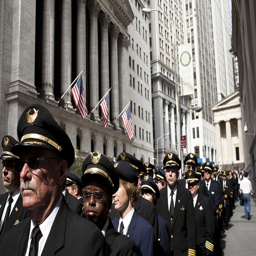
There is a line of people in uniform standing outside buildings in New York.
There is a parade going on with police officers.
Pilots in uniform marching down a US city street
A procession of uniformed people stand tall buildings.
A parade of men in uniform are in a crowd.